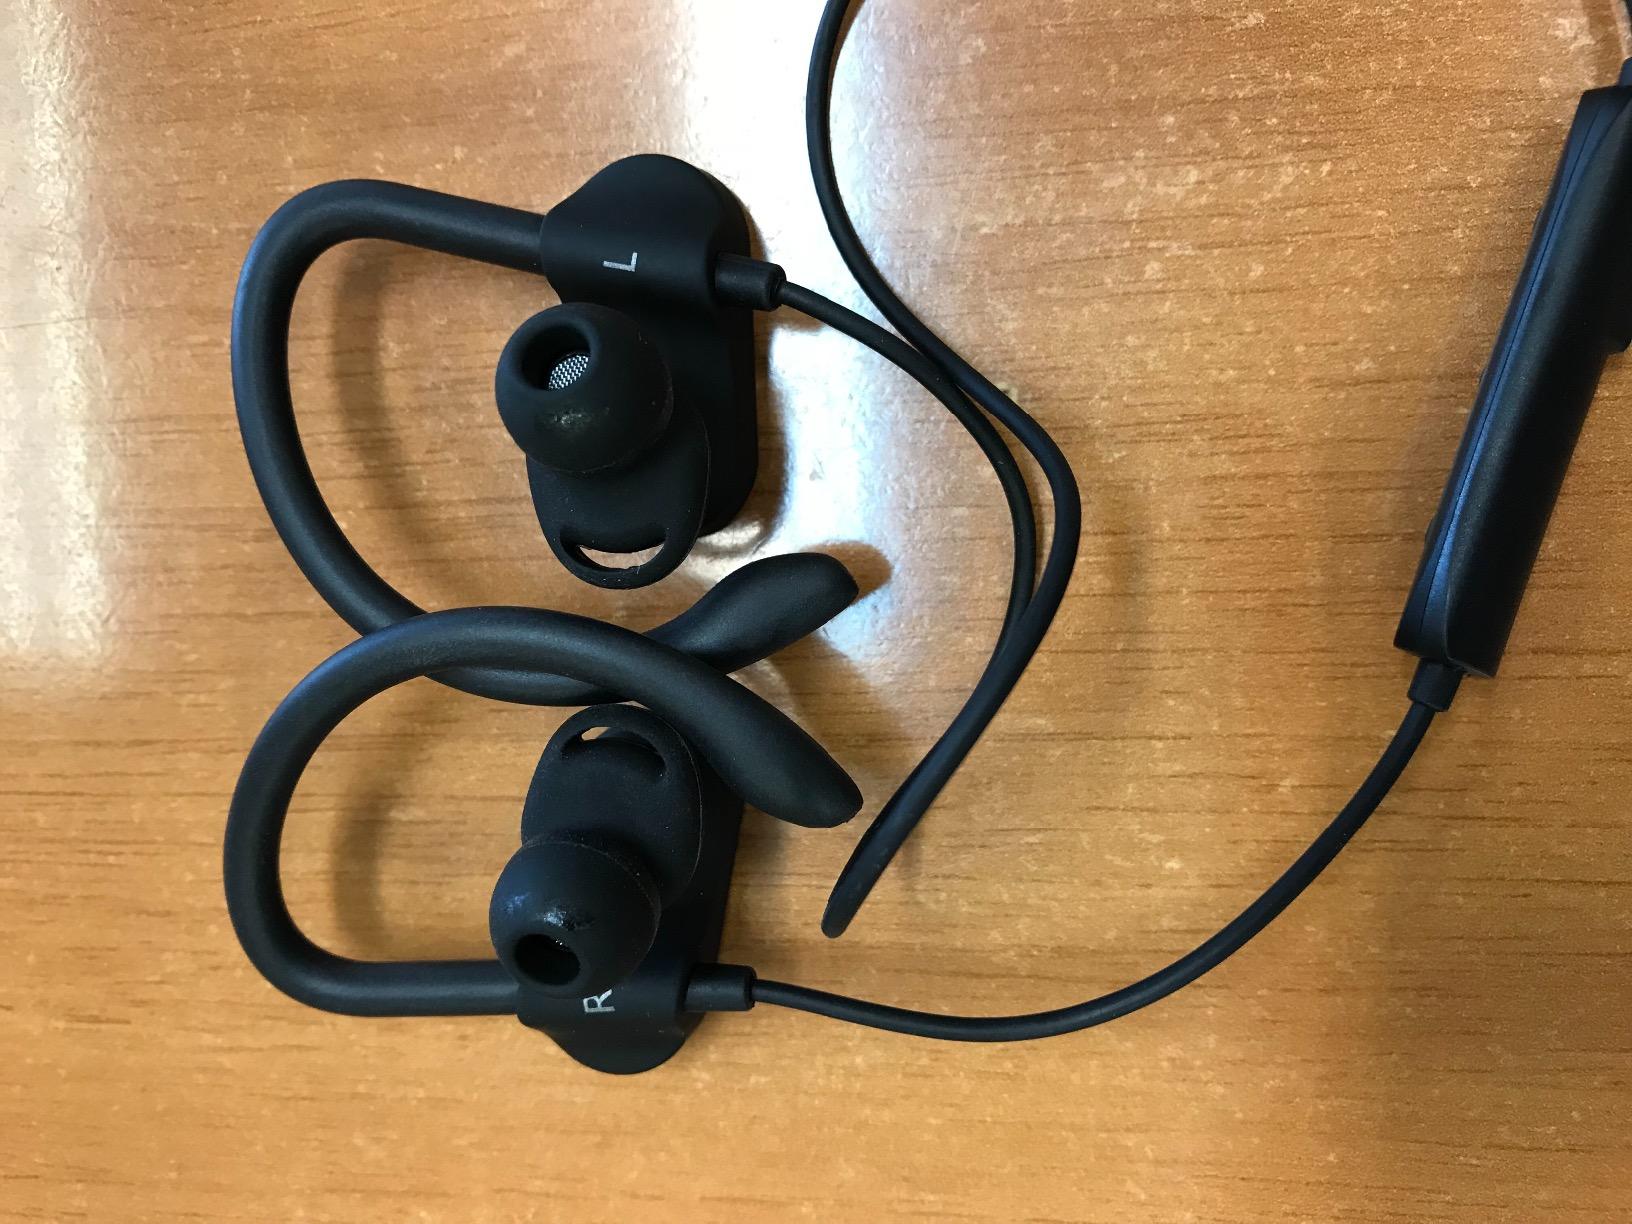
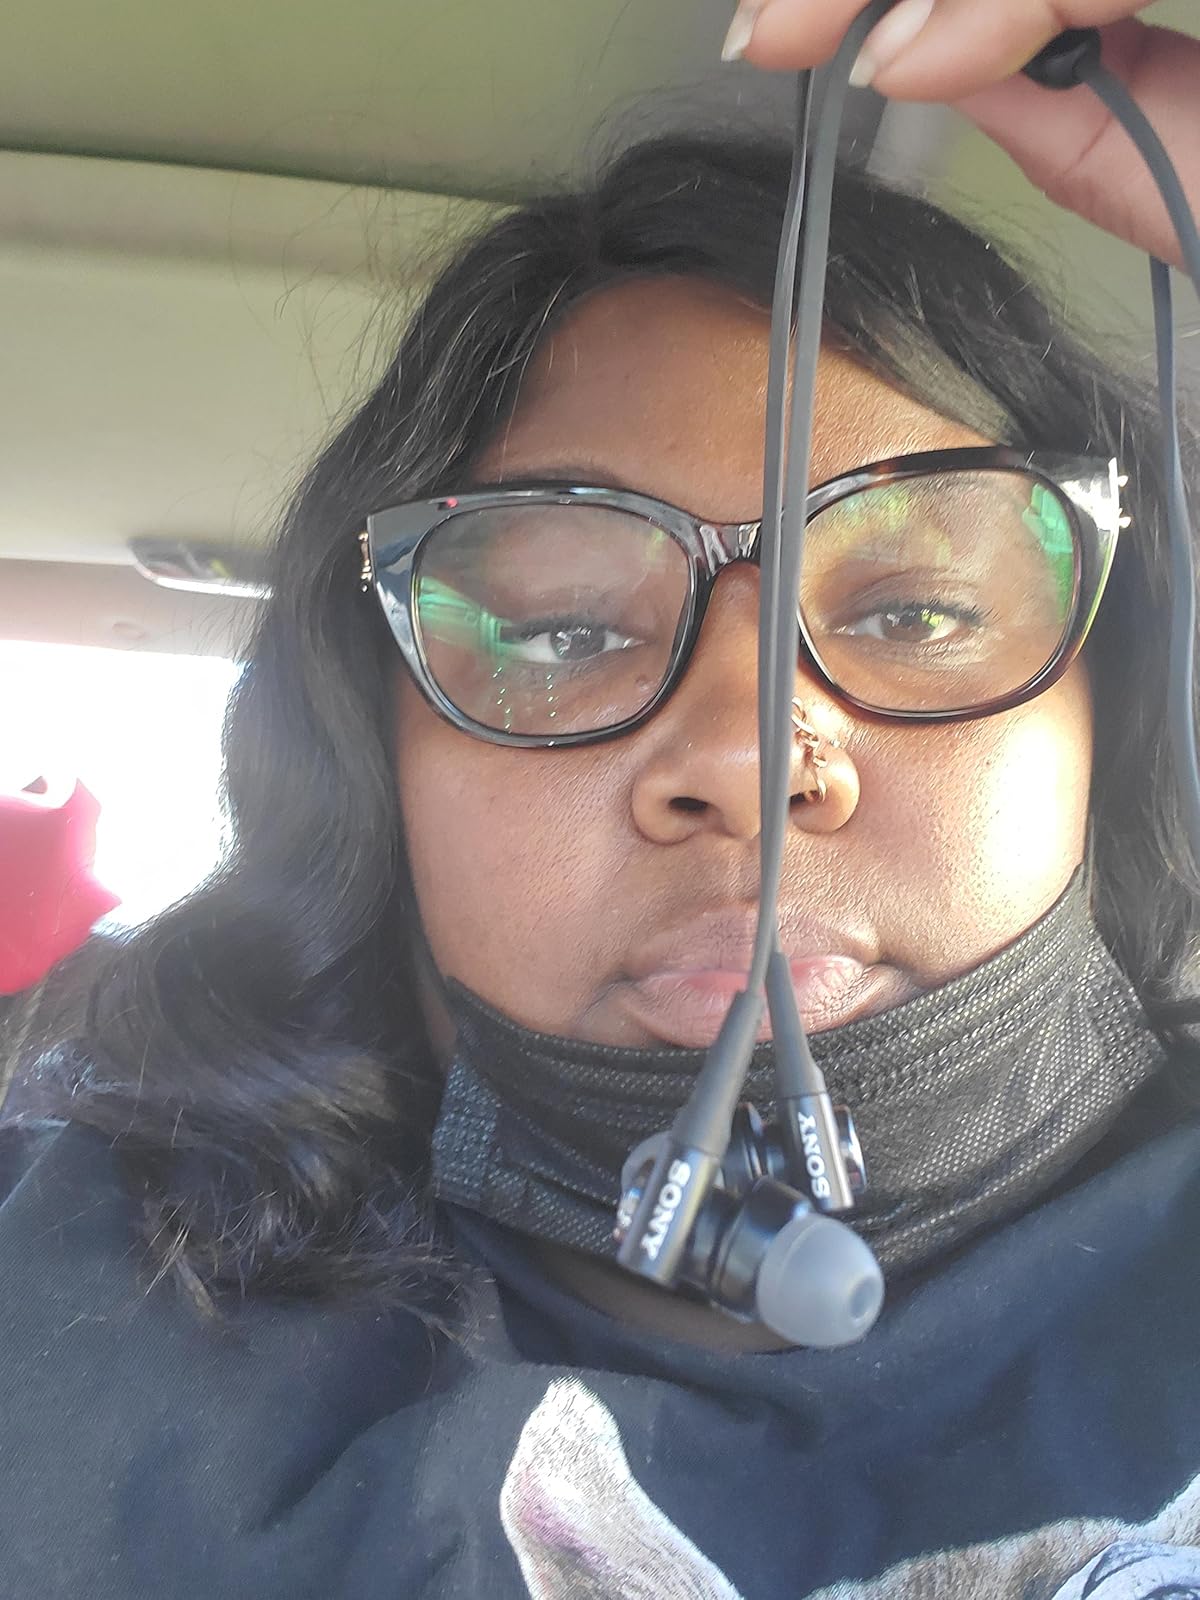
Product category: headphones
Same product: no